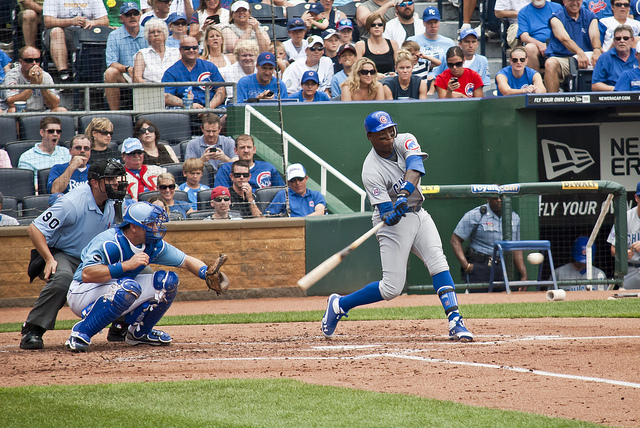
cầu thủ bóng chày đứng trên sân nhà vung gậy đánh trả bóng